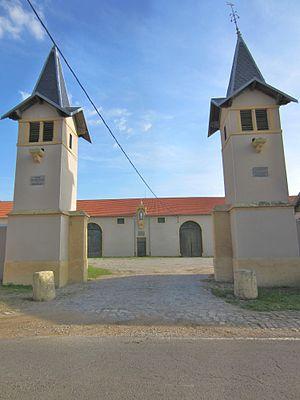
Chambley-Bussières est une commune française de Lorraine située dans le département de Meurthe-et-Moselle en région Grand Est.